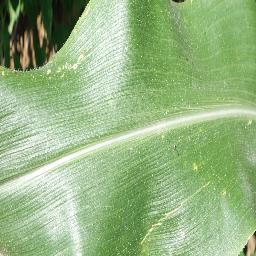
Label: Corn_(Maize)___Healthy